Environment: real
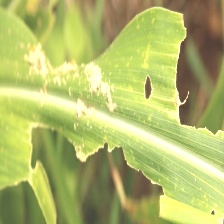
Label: fall_armyworm